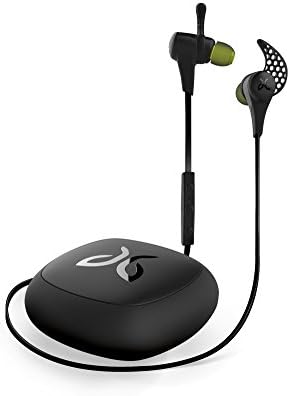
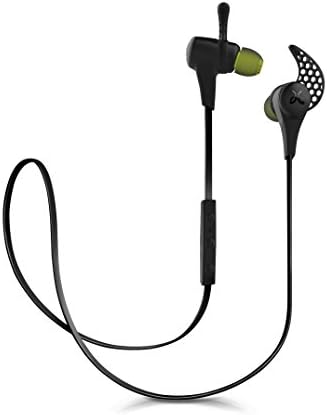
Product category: headphones
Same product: yes